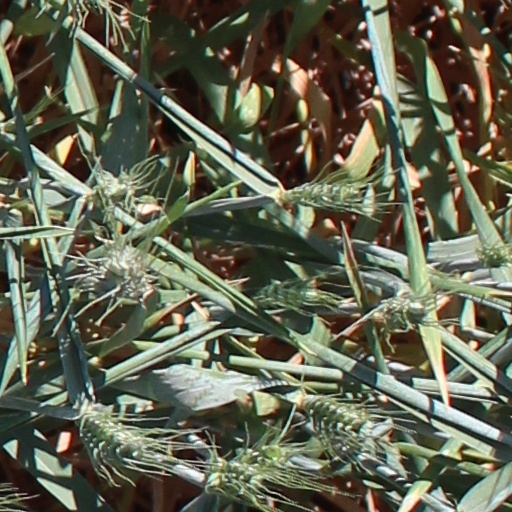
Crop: wheat